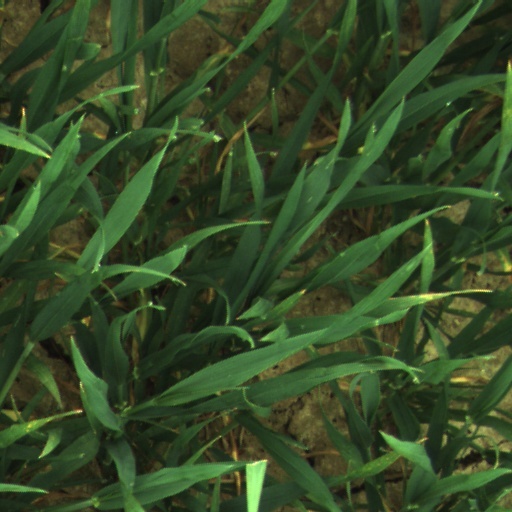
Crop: wheat